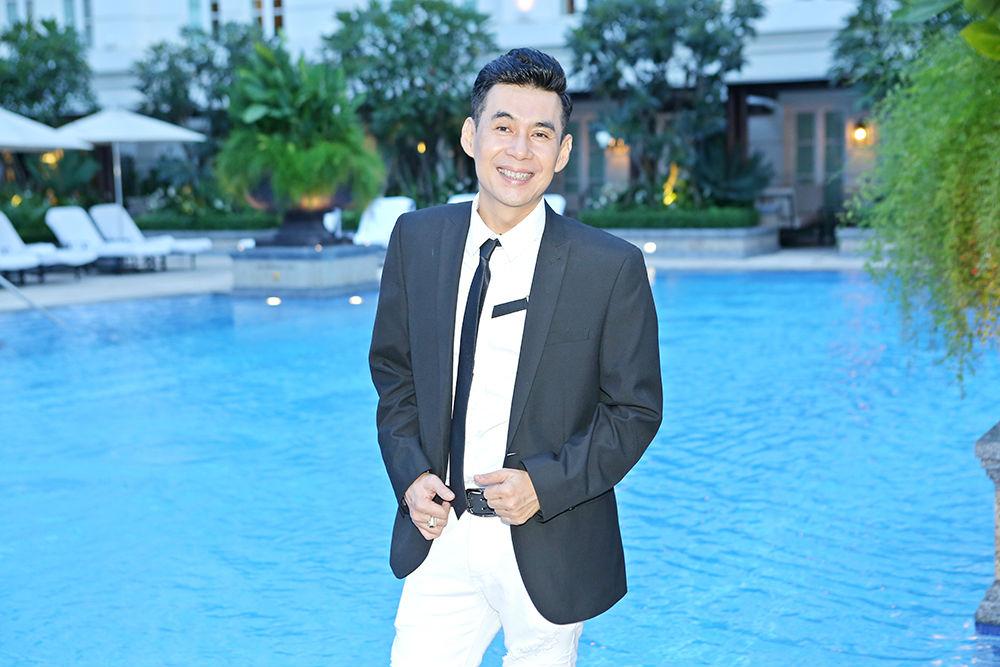
có một người đàn ông mặc áo vest đang đứng bên bể bơi